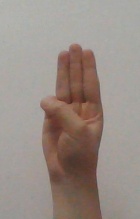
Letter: thaa